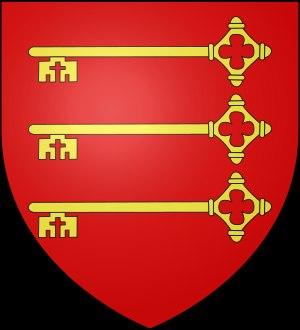
Avignon est une ville du Sud de la France, dans le Vaucluse, qui s'étend sur la rive gauche du Rhône. L'histoire d'Avignon remonte à une occupation dès le Néolithique, elle est de nos jours surnommée la « cité des papes » en raison de l’installation des papes de 1309 à 1423, qui conservèrent des États dans le sud de la France jusqu’à la Révolution.